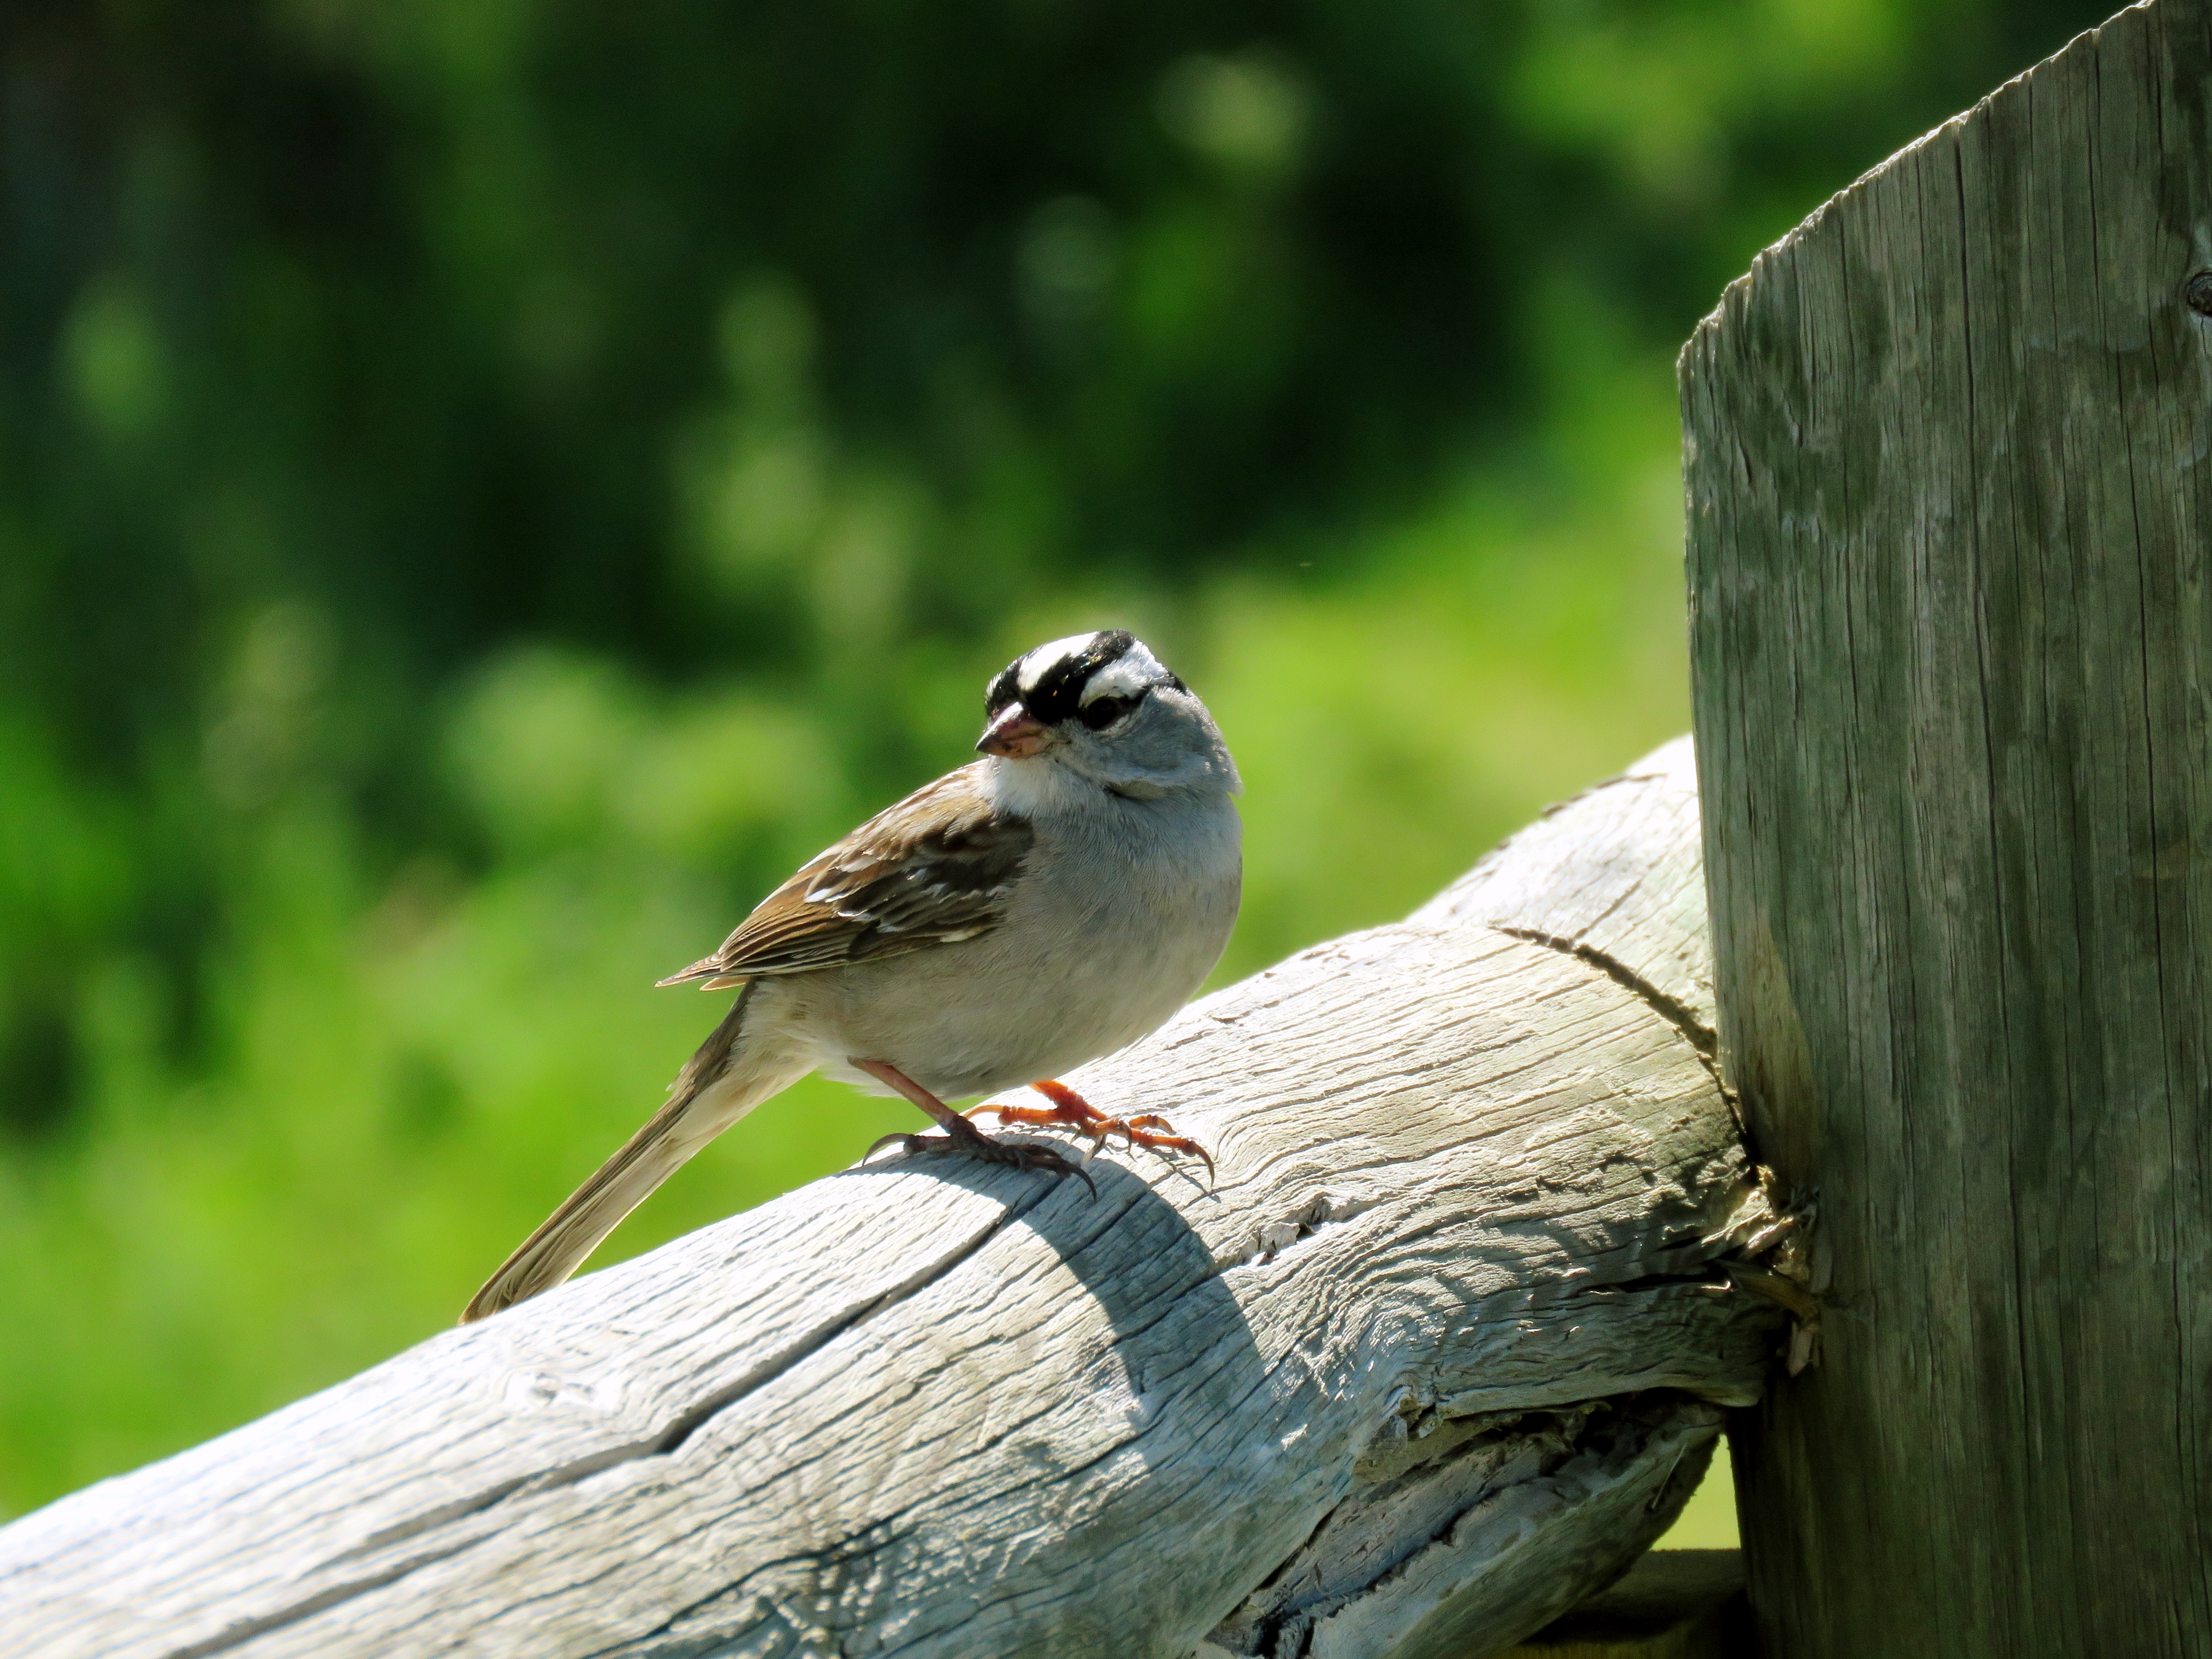
nature, branch, bird, wildlife, green, beak, feather, fauna, vertebrate, sparrow, perching bird, emberizidae